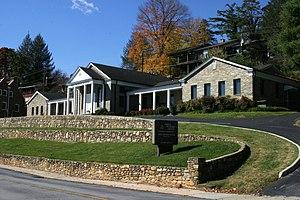
Issu d'un schisme d'avec l'Église anglicane, le méthodisme est un courant du protestantisme regroupant de nombreuses Églises d'orientations diverses, mais trouvant leur inspiration dans la prédication de John Wesley au XVIIIᵉ siècle. En 2018, 40 millions de personnes se réclament du méthodisme. Historiquement, le méthodisme est le principal propagateur du Grand Réveil.